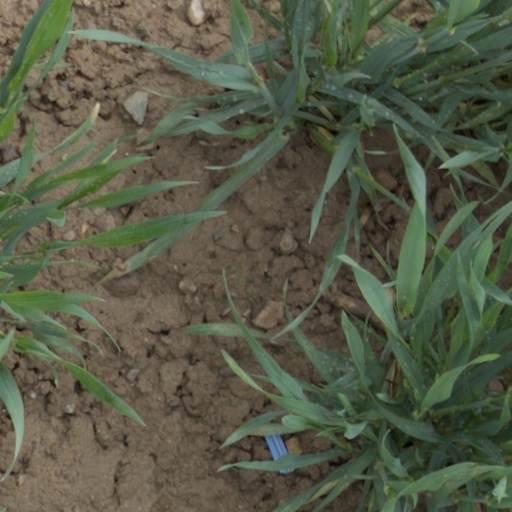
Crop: wheat